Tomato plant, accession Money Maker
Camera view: horizontal (90 deg, fisheye); turntable rotation: 150 degrees
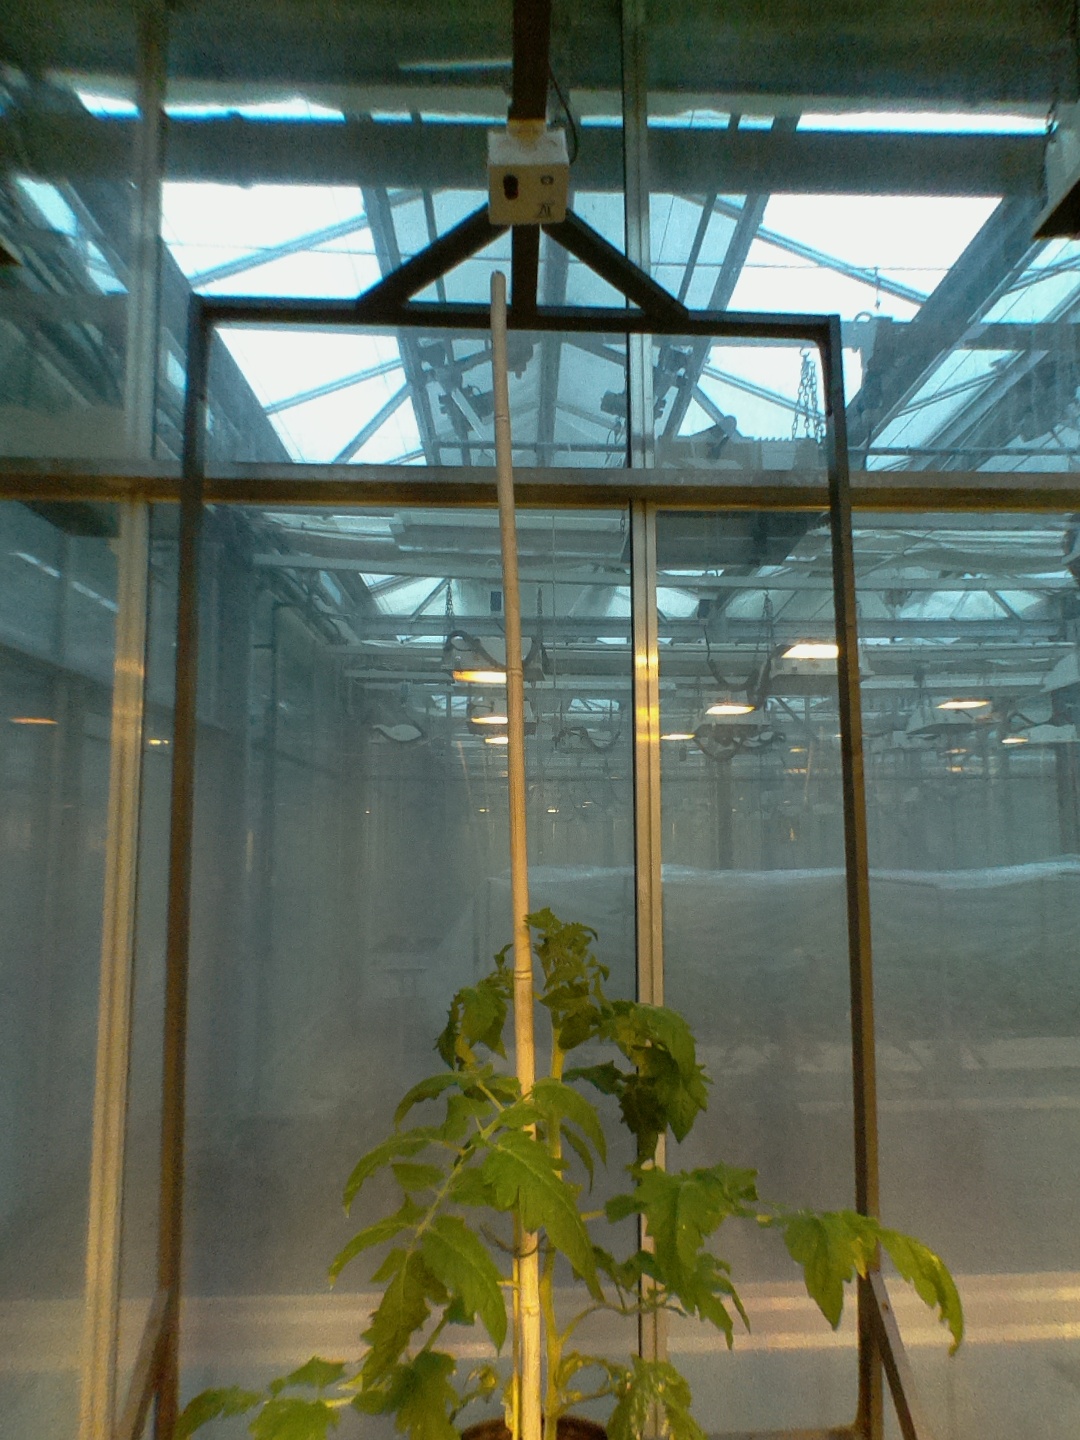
BBCH growth stage 20: First Side shoot start formed